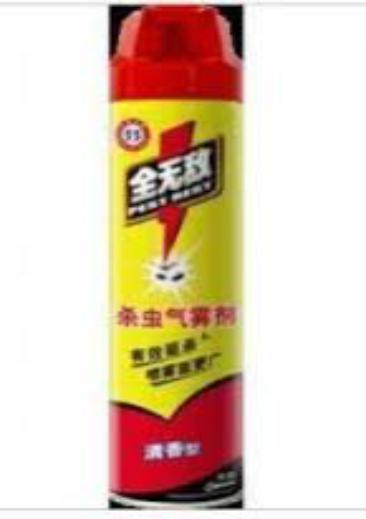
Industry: Necessities